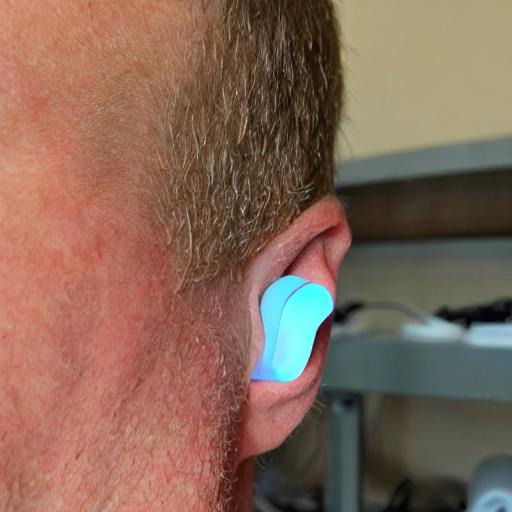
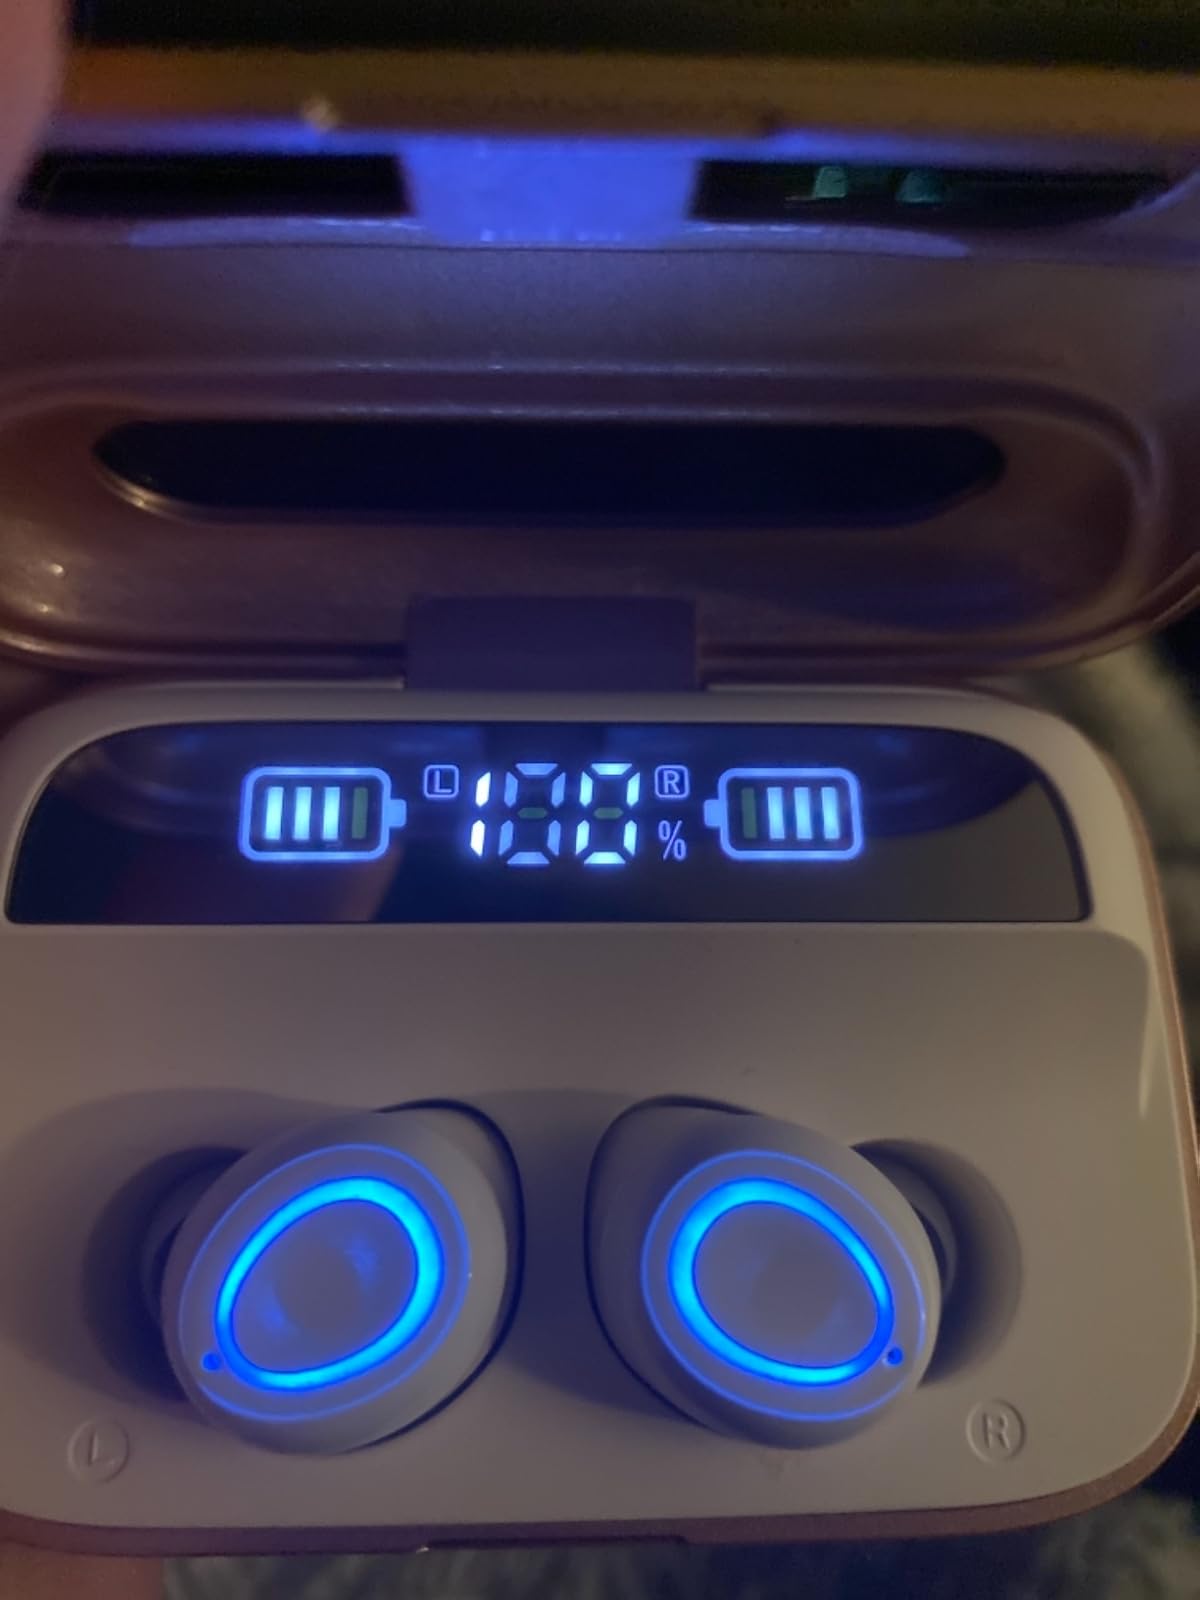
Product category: earbuds
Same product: no